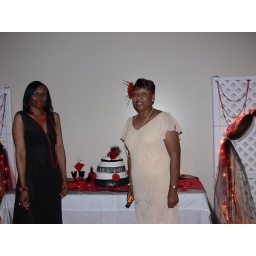
lily & juanita by the cake table